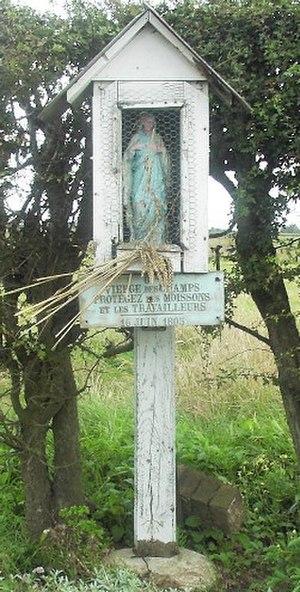
Frettemeule, Somme, France, oratoire à la Vierge des champs.
Frettemeule est une commune française située dans le département de la Somme en région Hauts-de-France.